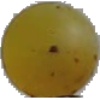
Label: white_grape